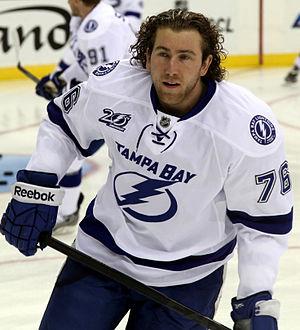
Pierre-Cédric Labrie est un joueur professionnel canadien de hockey sur glace.